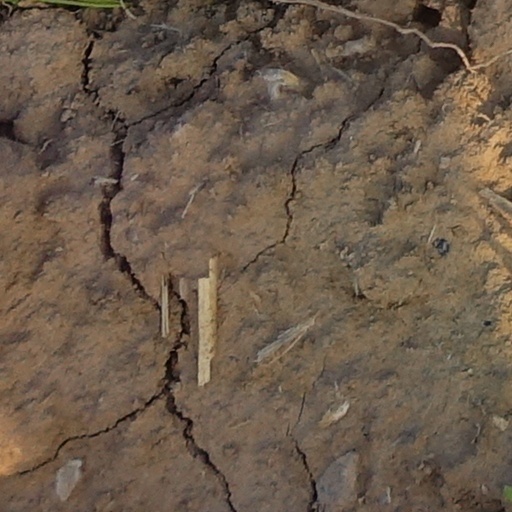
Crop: wheat